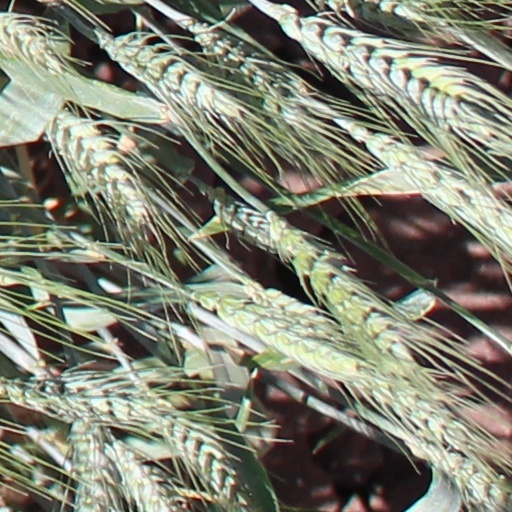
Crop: wheat